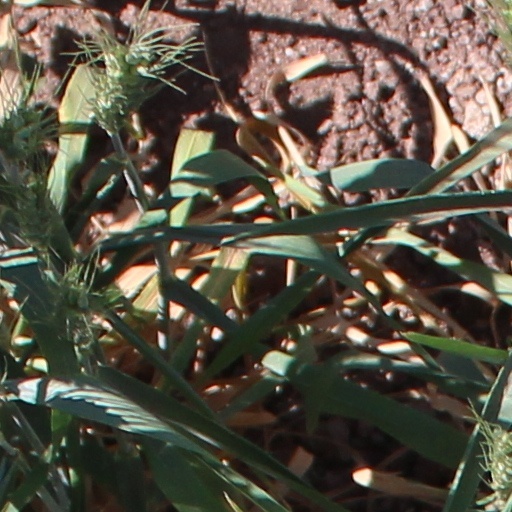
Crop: wheat